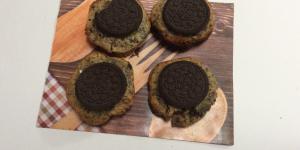
muffins con galletas oreo